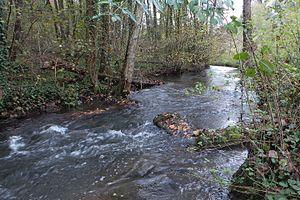
Rives, également appelée Rives-sur-Fure, de façon non officielle, au niveau local, est une commune française située dans le département de l'Isère en région Auvergne-Rhône-Alpes.
Saint-Blaise-du-Buis est une commune française située dans le département de l'Isère en région Auvergne-Rhône-Alpes.
La Fure est un affluent de la Morge, émissaire du lac de Paladru et donc un sous-affluent de l'Isère, dans la région Auvergne-Rhône-Alpes et le département de l'Isère.